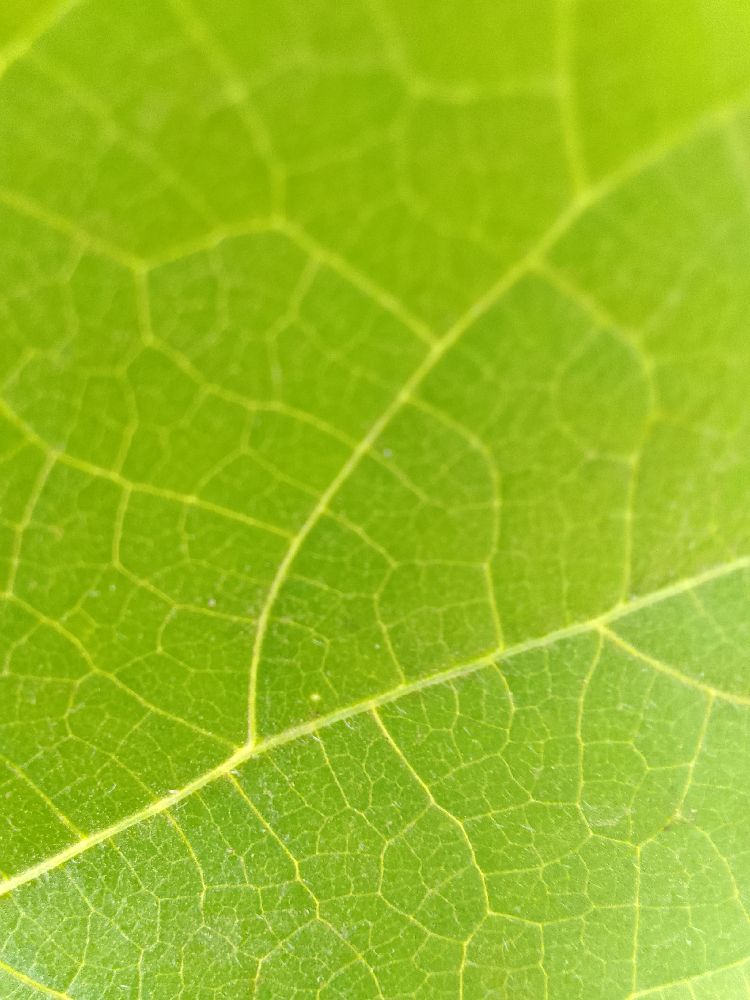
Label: healthy